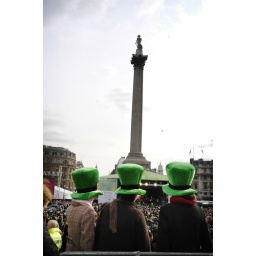
Three girls in green mushroomed hats standing at the back of the concert and just in front of London's National Gallery.